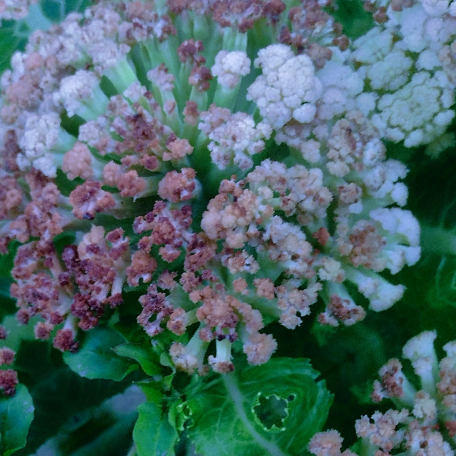
Label: Bacterial spot rot